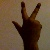
The image shows a hand gesture representing the number 3 in Indian Sign Language.